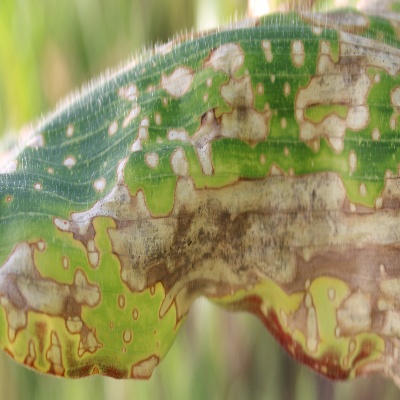
Crop: Maize
Condition: leaf blight